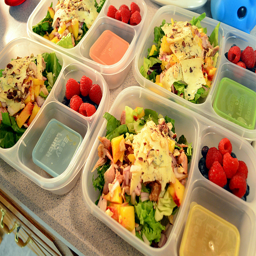
Four lunch boxes with salad and fruits put together.
A group of tupperware dishes filled with fruit and vegetables
Four similar salad lunches dished in plastic containers.
A counter topped with plastic containers filled with food.
a tray that has a bunch of food on it